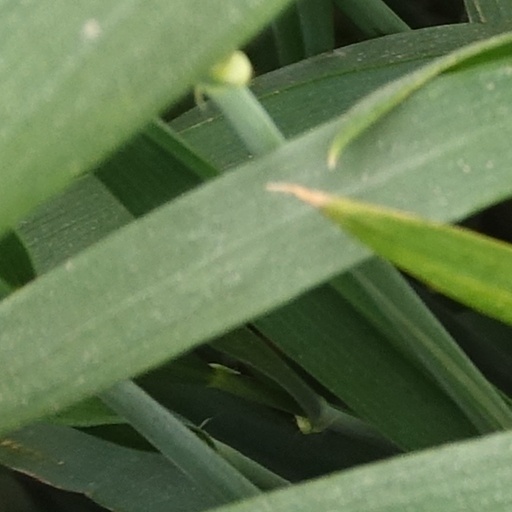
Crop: wheat